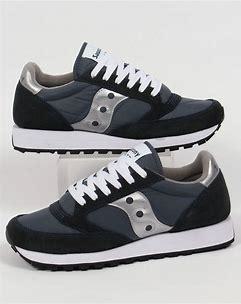
Brand: Saucony
Model: Jazz